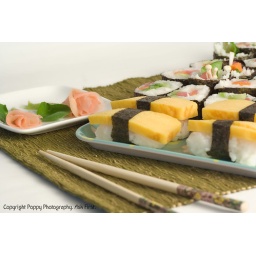
The roses on the plate in the upper left are made with pickled ginger, with wasabi stems and watercress leaves.